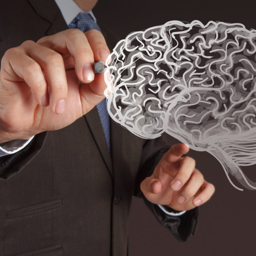
man in suit draws a brain on the white board